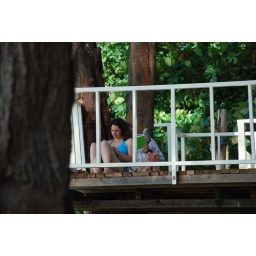
Kat and I relax in a tree house